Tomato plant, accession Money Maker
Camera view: tilt-top (135 deg); turntable rotation: 270 degrees
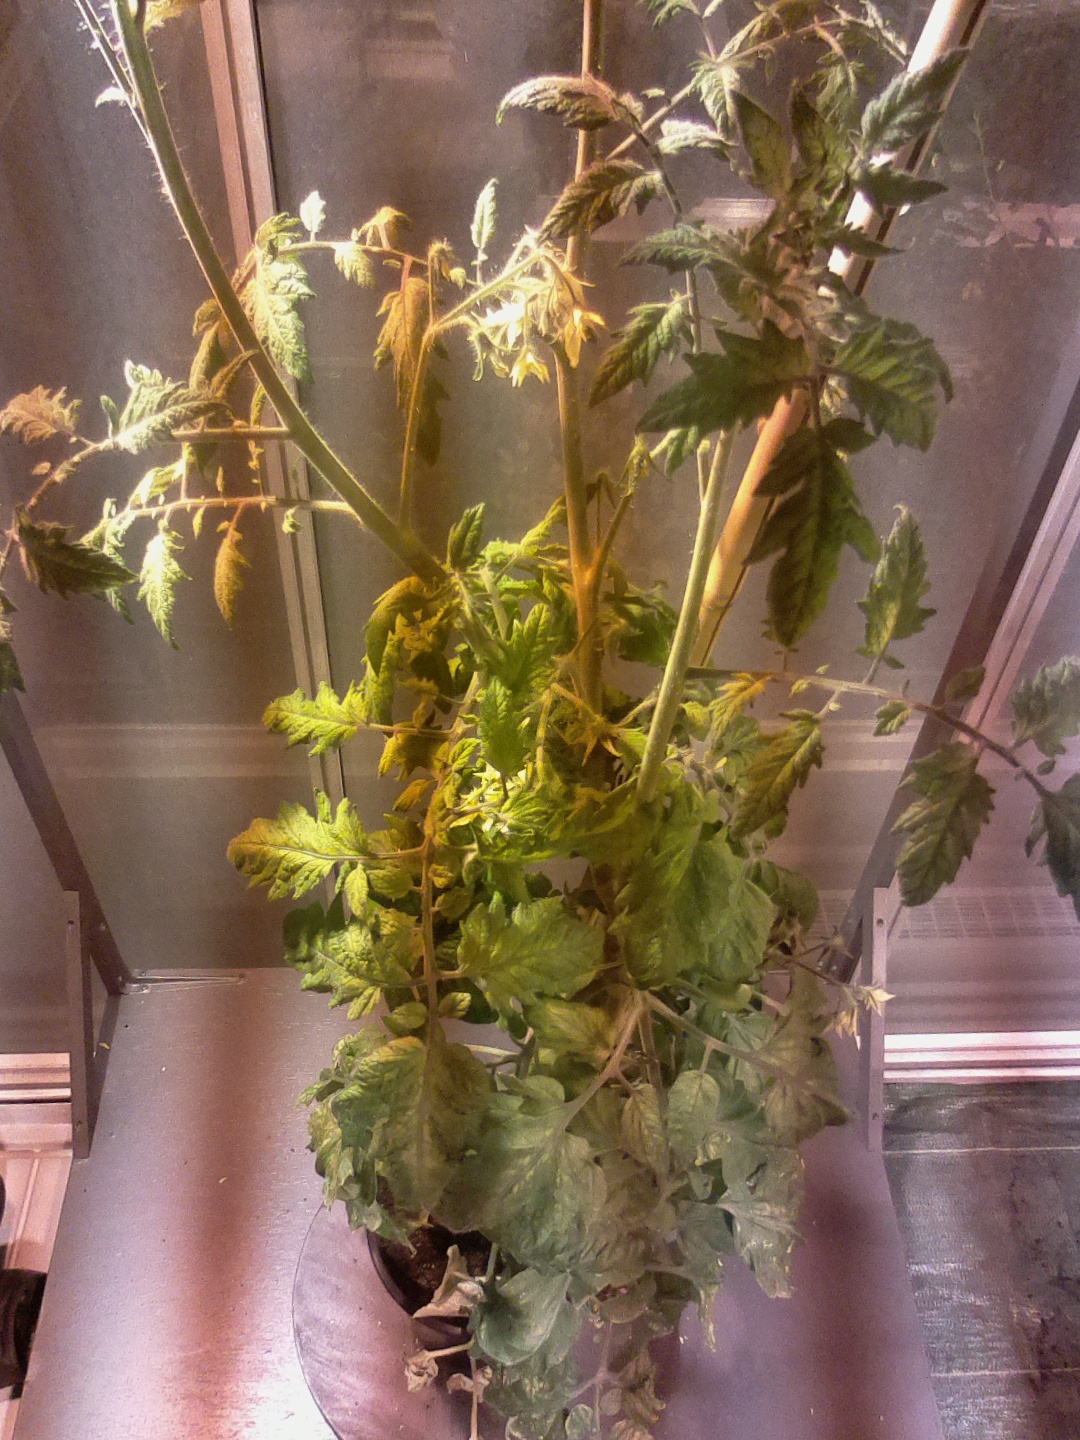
BBCH growth stage 72: 20%-30% of final fruit size